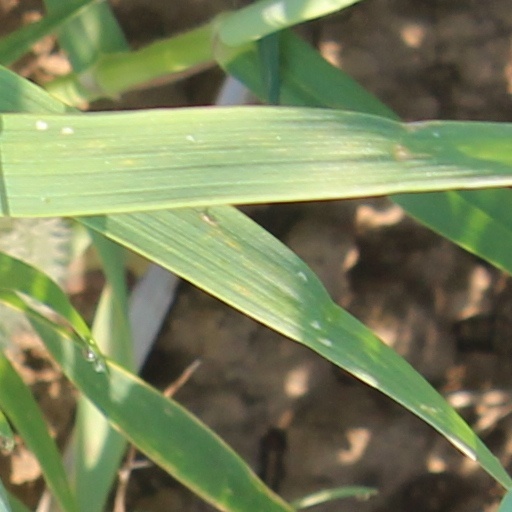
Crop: wheat